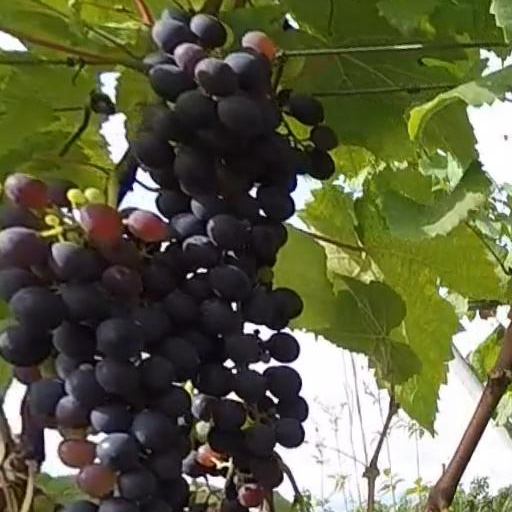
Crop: grape